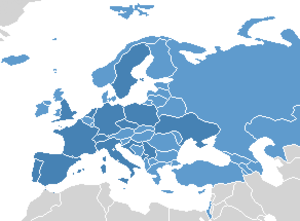
La phase qualificative de la Coupe du monde de football 2006 met aux prises 198 équipes nationales afin de qualifier 32 formations pour disputer la phase finale qui se déroule en Allemagne. Cette phase qualificative se tient entre le printemps 2004 et l'automne 2005.
Les éliminatoires de la zone Europe pour la Coupe du monde 2006 sont organisées dans le cadre de l'Union des associations européennes de football et concernent 51 sélections nationales pour 13 places qualificatives, plus celle de l'Allemagne pays organisateur.